Wat Sam Phran

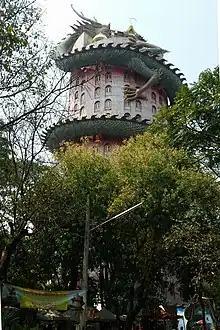
Wat Samphran

Wat Sam Phran is a Buddhist temple (wat) in Amphoe Sam Phran, Nakhon Pathom province, around 40 kilometers to the west of Bangkok. The temple was officially registered in 1985. In English, the wat is sometimes referred to as the "Dragon Temple".